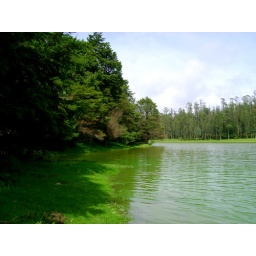
You are alone in this lake shore thinking of your girl friend